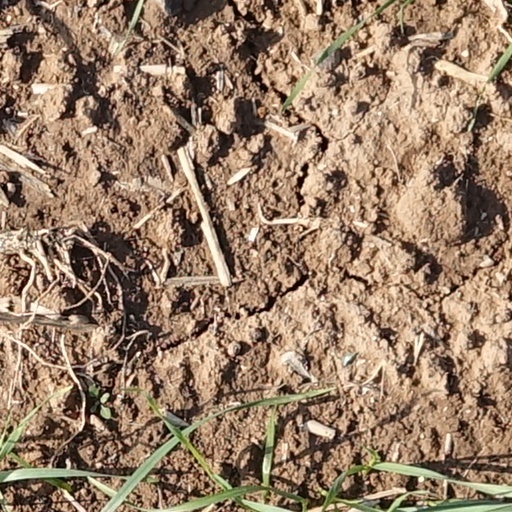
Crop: wheat